Cloud

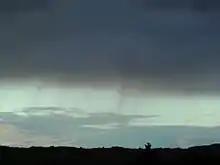
Nimbostratus with virga

These clouds have low- to mid-level bases that form anywhere from near the surface to about and tops that can extend into the mid-altitude range and sometimes higher in the case of nimbostratus.